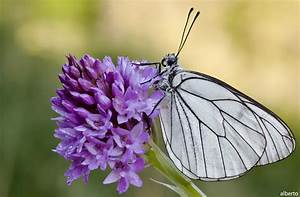
Label: farfalla